Bill Hanley (ice hockey)

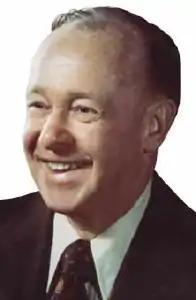
Middle-aged man with thinning black hair, wearing a dark blue suit jacket, white dress shirt, and a dark necktie

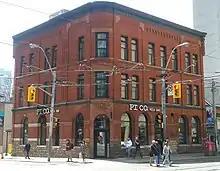
Three-storey building clad in red bricks and a downtown street scene

William Hanley (February 28, 1915 – September 17, 1990) was a Canadian ice hockey administrator inducted into the builder category of the Hockey Hall of Fame.